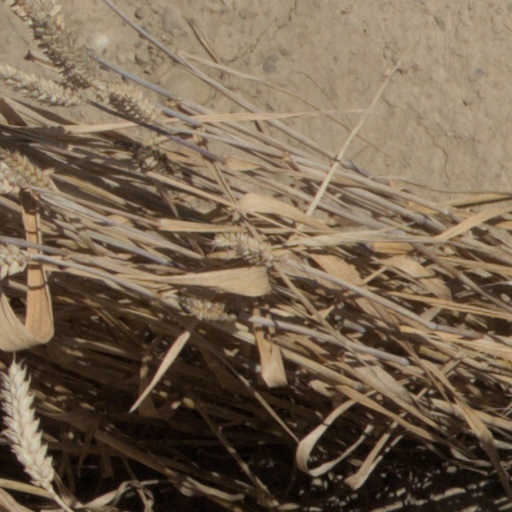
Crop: wheat